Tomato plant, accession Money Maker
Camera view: vertical (180 deg); turntable rotation: 240 degrees
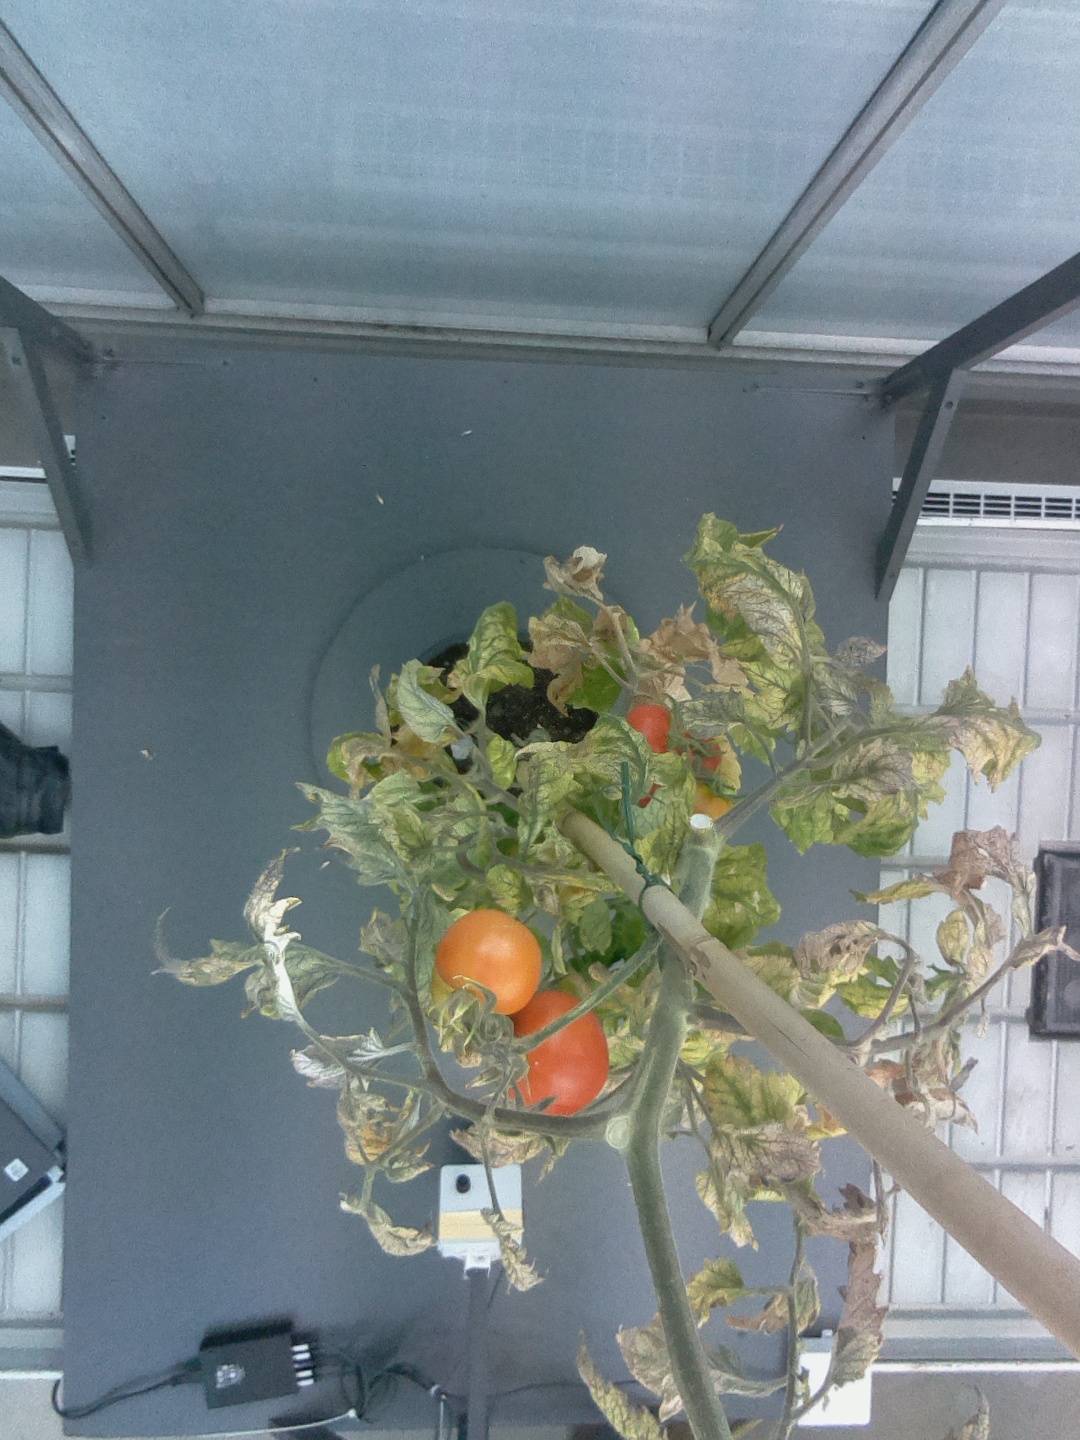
BBCH growth stage 88: 80%-90% of fruits show typical fully ripe color